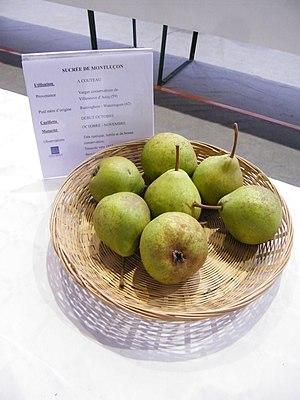
Ailly-le-Haut-Clocher, Somme, Fr,Apple festival 03et04-11-2018 (57)
La Sucrée de Montluçon est une variété ancienne de poire.